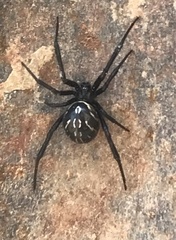
Species: Lactrodectus_hesperus